Sharp-Page House

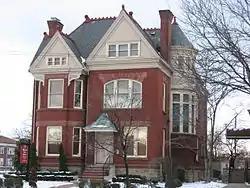

The Sharp-Page House is a historic house in Columbus, Ohio, United States. The house was built c. 1889 and was listed on the National Register of Historic Places in 1986. The Sharp-Page House was built during a period when East Broad Street was a tree-lined avenue adorned with some of Columbus’s most ornate homes, and it reflects the character of the neighborhood during that time. The building is also part of the 18th & E. Broad Historic District on the Columbus Register of Historic Properties, added to the register in 1988.